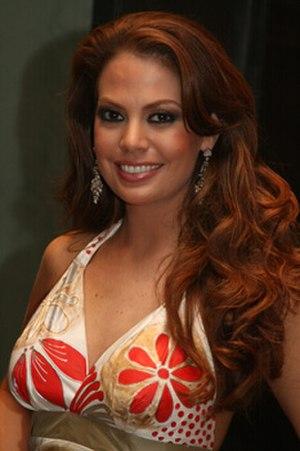
Miss Équateur est un concours de beauté féminine, destiné aux jeunes femmes habitant en Équateur et de nationalité équatorienne.